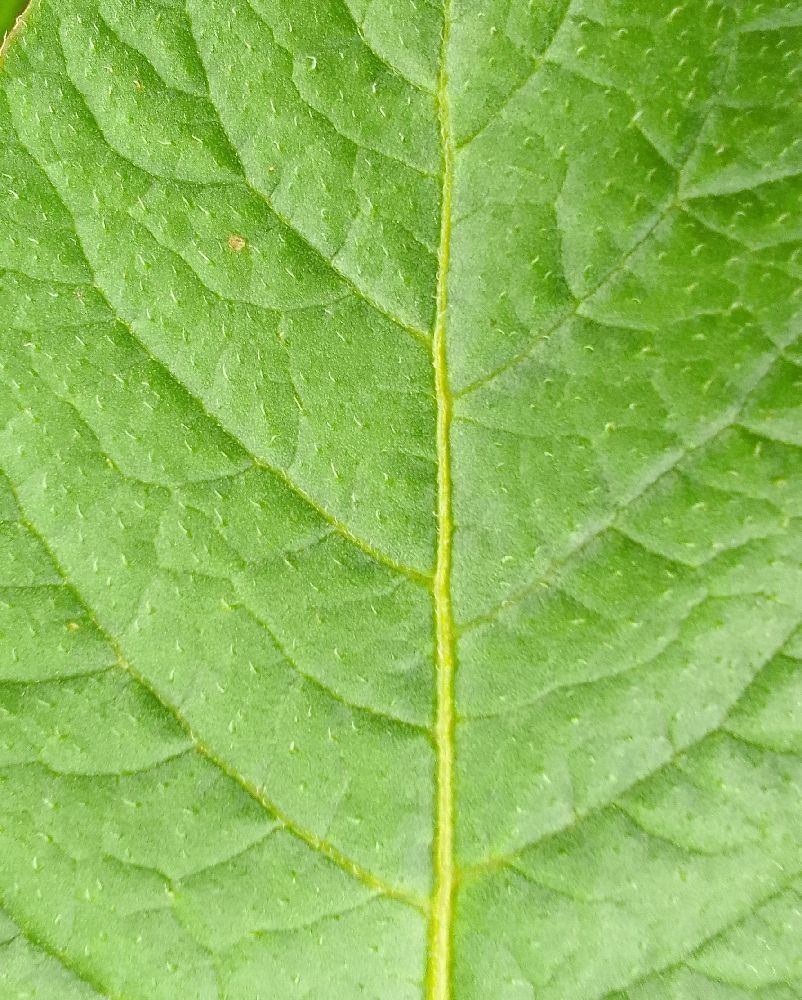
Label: Healthy